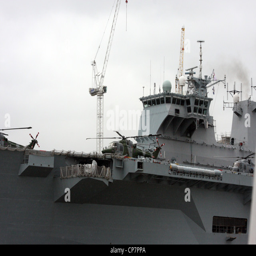
ship is an amphibious assault ship